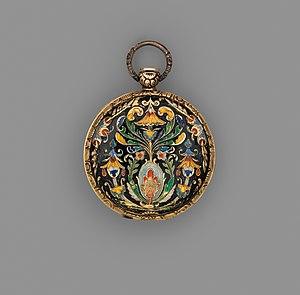
"Vacheron Constantin est une manufacture suisse de montres et d'horloges fondée en 1755. Depuis 1996, elle est une filiale du groupe suisse Richemont. Si on ne tient pas compte de marques ""ressuscitées"" après plusieurs années d'inactivité Vacheron Constantin est la plus ancienne manufactures horlogère du monde puisque sa fabrication de montres ne s'est jamais interrompue depuis sa fondation. Elle emploie environ 1 200 personnes dans le monde en 2018, dont la plupart sont basées dans les usines de fabrication de l'entreprise situées dans le canton de Genève et la vallée de Joux en Suisse.